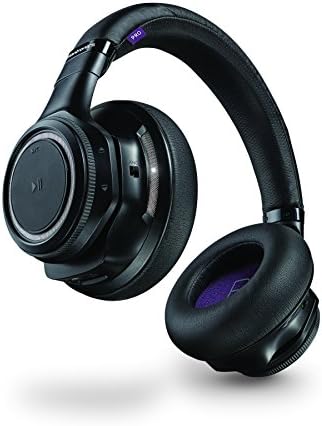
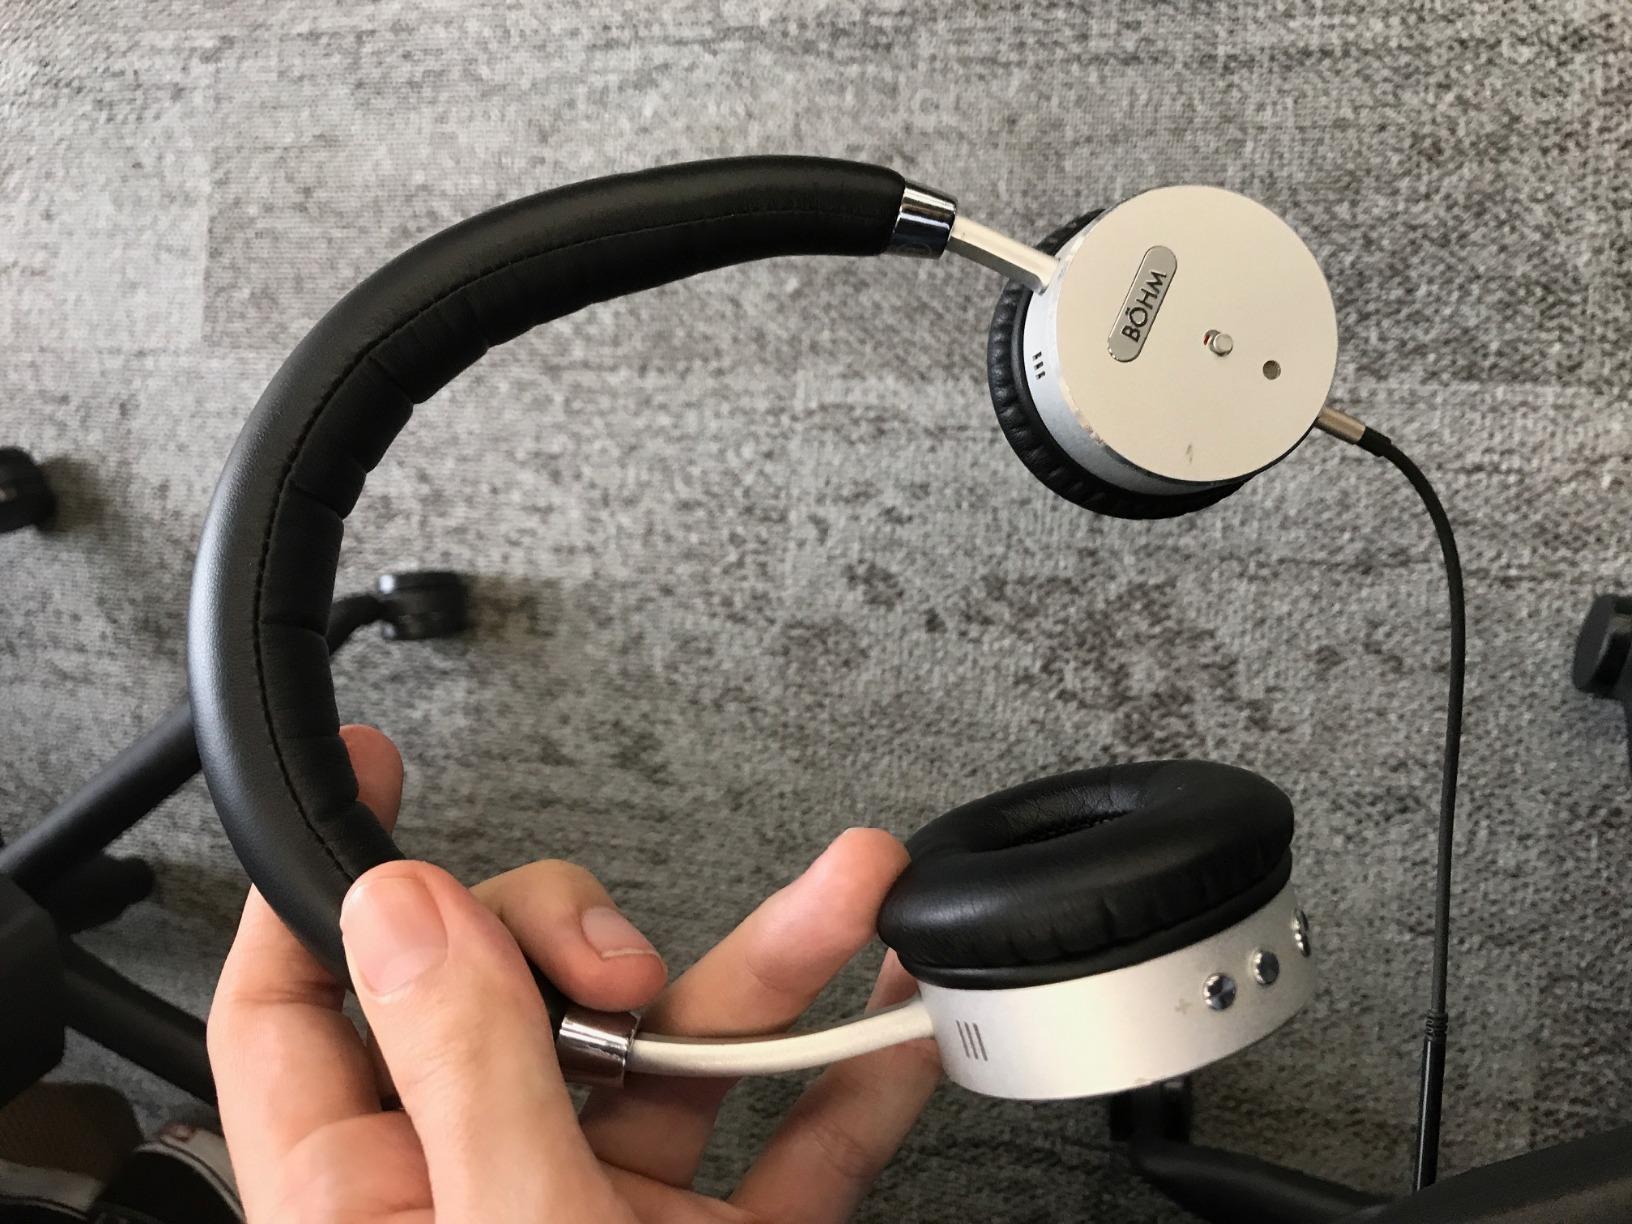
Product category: headphones
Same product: no